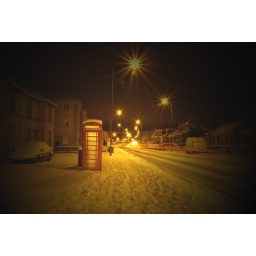
phone box in bathgate in winter in the snow